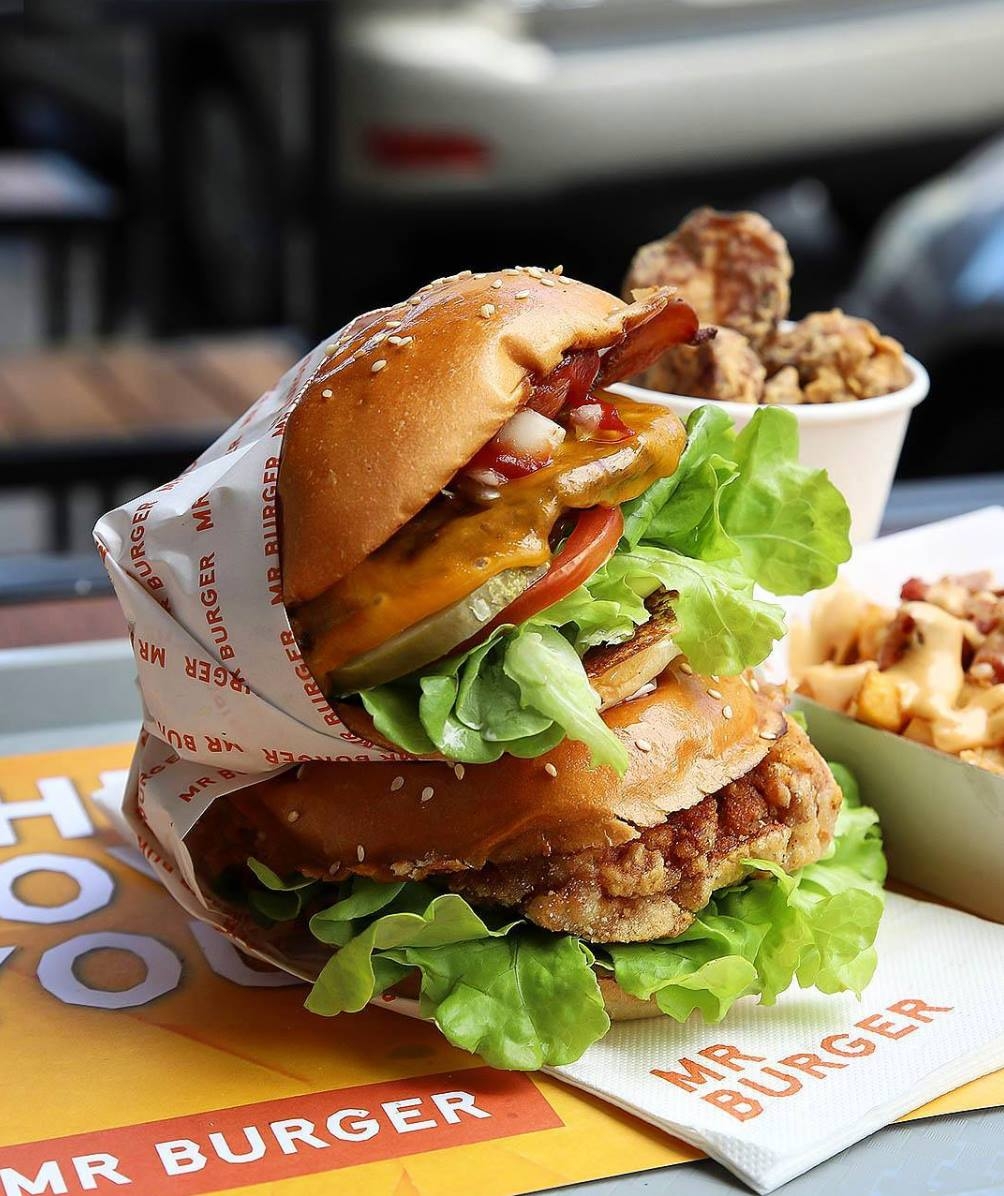
Dish: burger